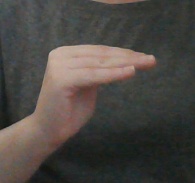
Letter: haa